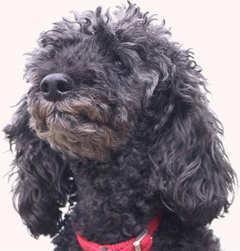
miniature_poodle